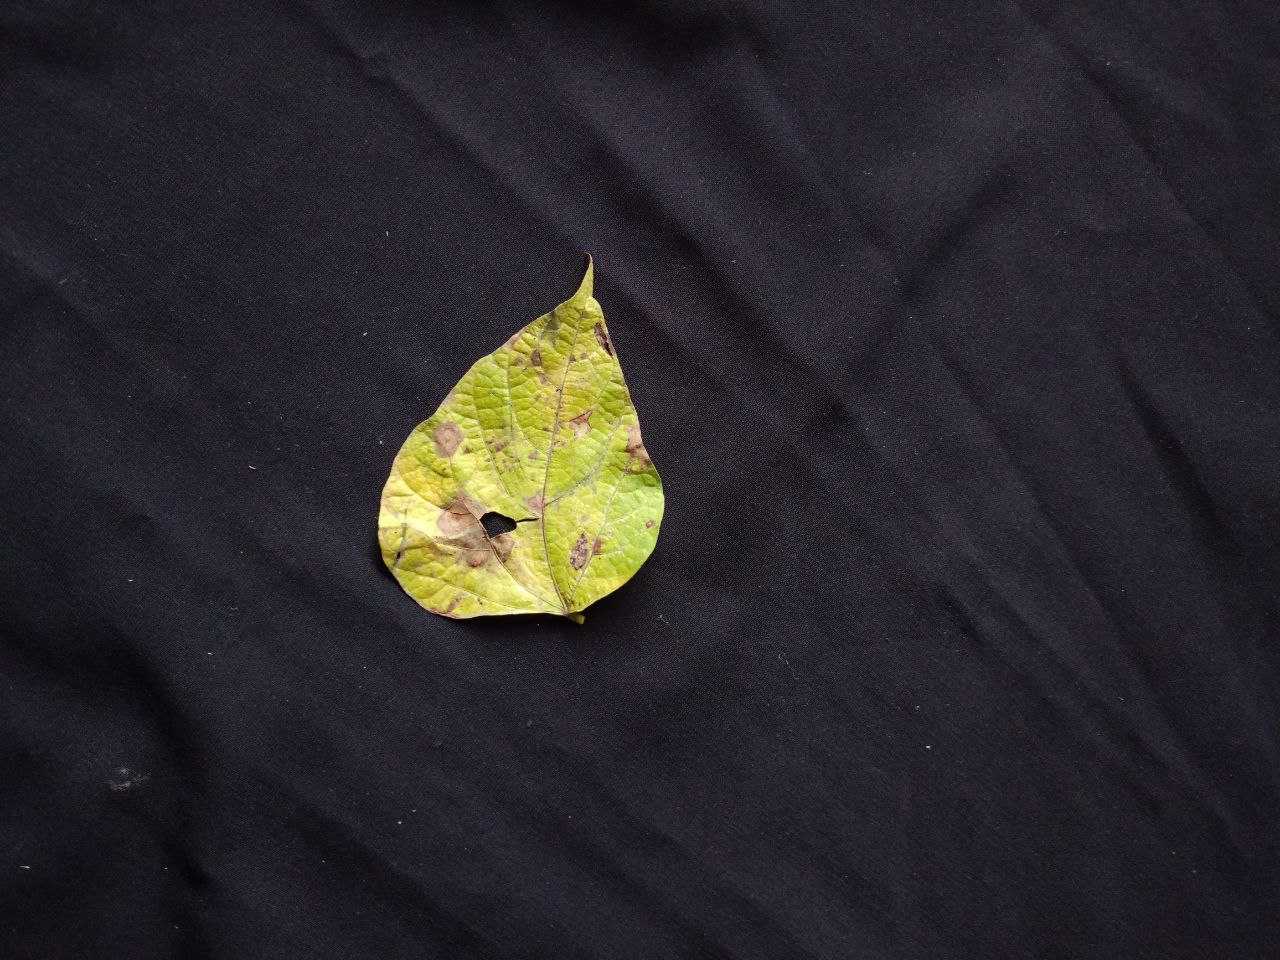
Crop: bean
Leaf condition: Blight